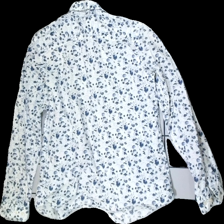
View: back
Type: Skirt
Category: Men
Brand: Jack And Jones
Colors: Blue, White
Material: 100% Cott
Pattern: Floral print
Cut: Regular
Size: M
Season: All
Stains: Major
Price range: <50
Recommended usage: Recycle